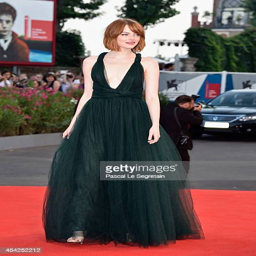
actor attends the opening ceremony and premiere during festival